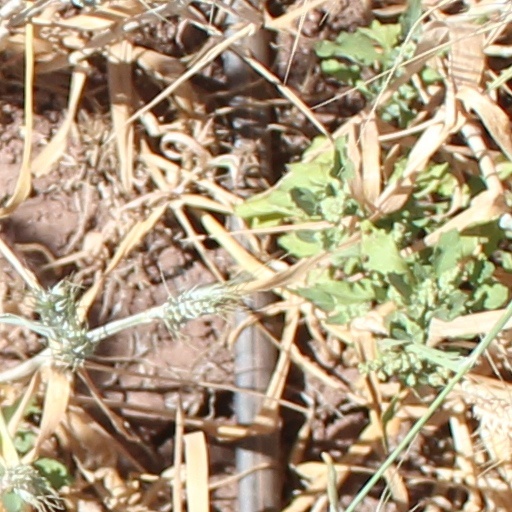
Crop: wheat